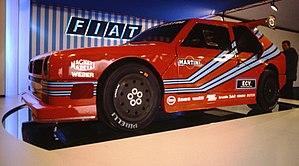
La Lancia ECV est un prototype de rallye prévu pour remplacer la Lancia Delta S4 en Groupe S. Ce dernier devait prendre le relais du Groupe B, la FIA voulant encourager des designs innovants et futuristes en n'exigeant qu'un nombre minimal de voitures à produire pour l'homologation. En contrepartie, pour éviter l'escalade à la puissance, les moteurs ne devaient pas délivrer plus de 300 chevaux. Les constructeurs engagés en rallye se lancèrent immédiatement dans le développement de voitures pour la future catégorie. Lancia, pour qui ce nouveau règlement était l'occasion de refaire « le coup de la Stratos et de la 037 » construit l'ECV. Les événements dramatiques de 1985 et 1986 imposent un retour à des règles plus sécuritaires et la FIA renonce au Groupe S qui restera un projet mort-né.
Le FIA Groupe S était une catégorie de voiture de course qui devait prendre la suite de la catégorie Groupe B en 1987, mais qui n'est finalement restée qu'à l'état de projet.
Le Groupe B est la catégorie relative aux voitures de sport modifiées et produites à 200 exemplaires, dans le règlement de la FIA. Cette catégorie est créée en 1982 pour remplacer les anciennes catégories Groupe 4 et Groupe 5.